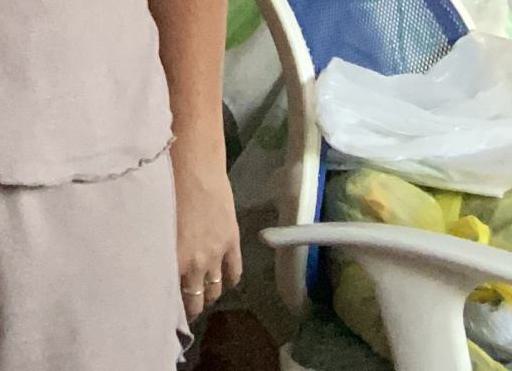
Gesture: no_gesture